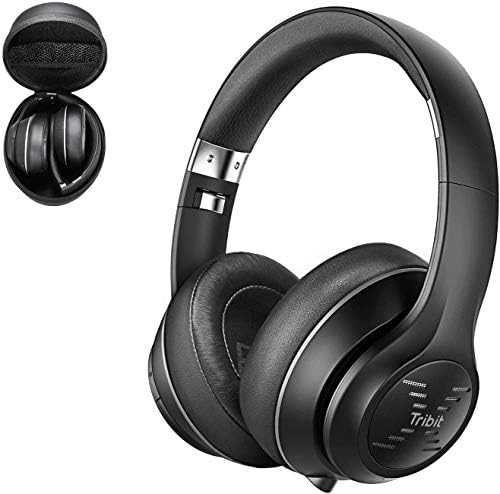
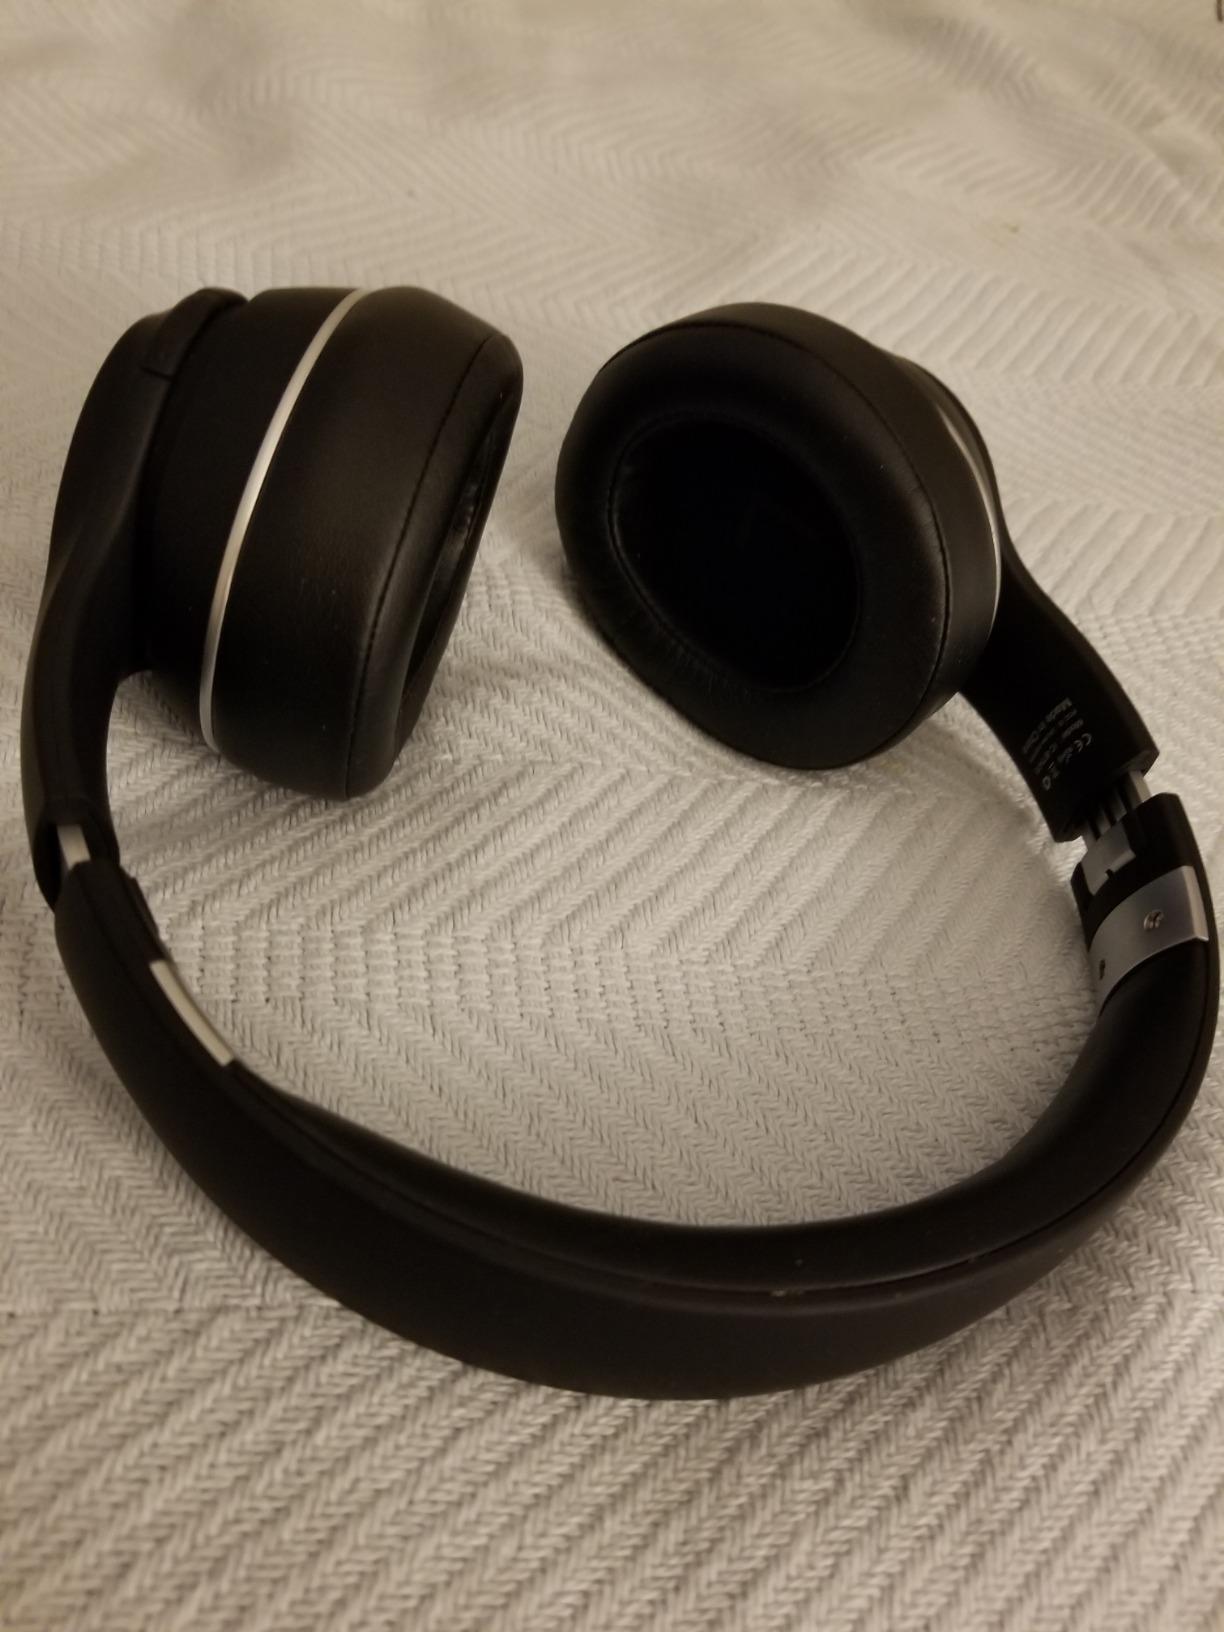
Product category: headphones
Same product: yes